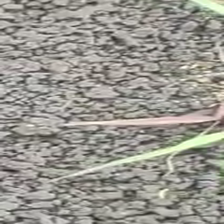
Weed species: Digitaria_SP_(Digitaria Sanguinalis )